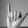
ASL letter: Y